History of The New York Times (1896–1945)

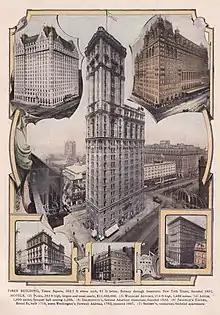
Times Tower, the headquarters of "The New York Times" until 1913.

In January 1900, Adolph Ochs sent for his brother and "Chattanooga Times" general manager, George, to print a special edition of "The New York Times" at that year's Paris Exposition. At a cost of, George established six Linotype machines, an octuple Goss press, and a stereotyping plant. The plant was ready by March; it was visited by Leopold II of Belgium, who personally shook hands with Ochs. The special edition ran from June to October of that year. In "Inter Ocean Publishing Co. v. Associated Press" (1900), the Supreme Court of Illinois ruled that the Associated Press was a public utility, allowing "The New York Times" to receive full membership from its Class B status. In addition, Ochs became a chartered member and served on its board for twenty years. The reorganization committee was dissolved on July 1. In October, an alliance with "The Times of London" was discussed. Charles Frederic Moberly Bell, manager of "The Times of London", proposed lending stories to the "Times" for a minimum of and forming the "International Times". The resulting paper could have had an impact on Bennett's "Paris Herald", but plans failed to materialize. At least one factor was that Ochs may have been labelled an Anglophile. "The New York Times" later purchased exclusive rights to "The Times of London"s coverage and shared expenses during special events, such as the Russo-Japanese War.